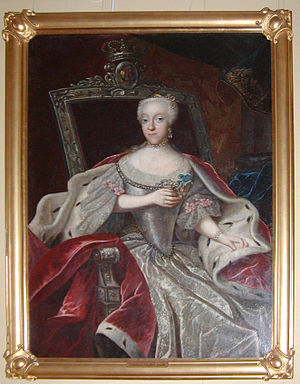
Charlotte Amalie af Danmark / Biografi
Prinsesse Charlotte Amalie af Danmark som ældre.
Prinsesse Charlotte Amalie af Danmark-Norge var en dansk prinsesse, der var datter af Frederik 4. og hans dronning Louise.